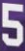
Number: 5